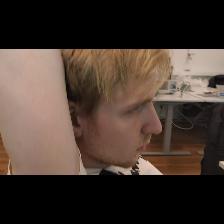
Label: Human